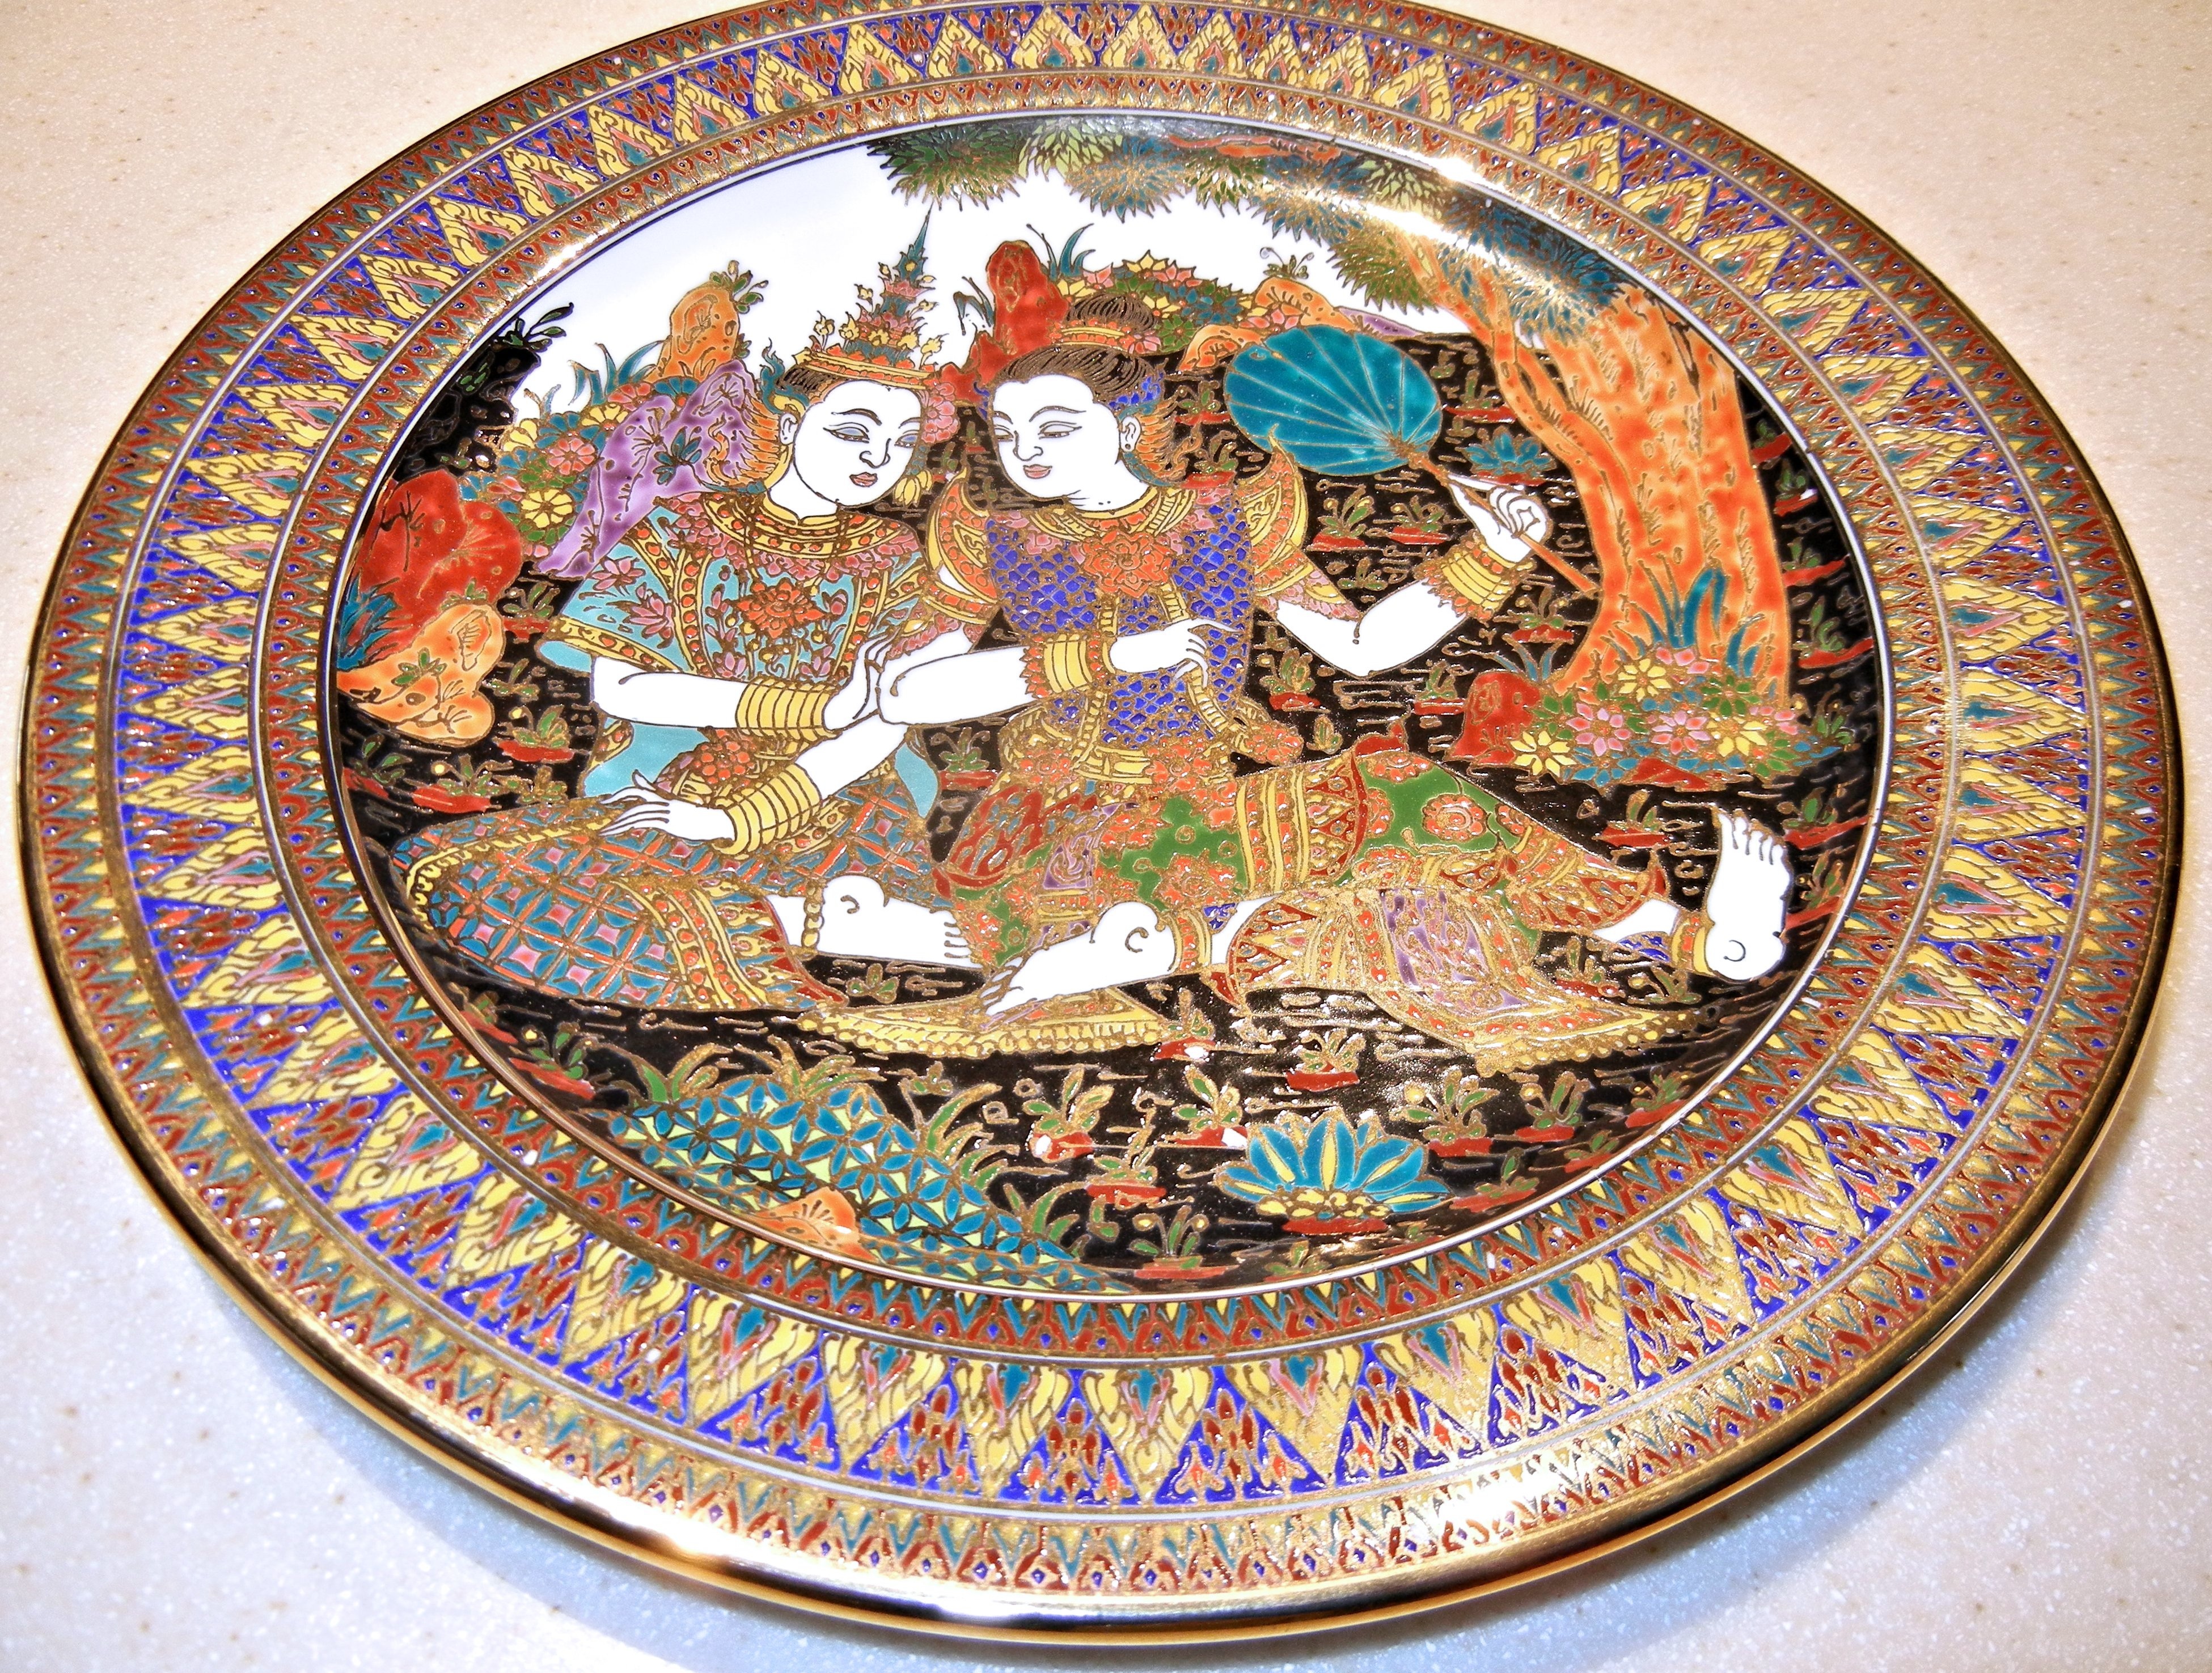
plate, circle, thailand, art, tapestry, shape, hand painted, dishware, ancient history